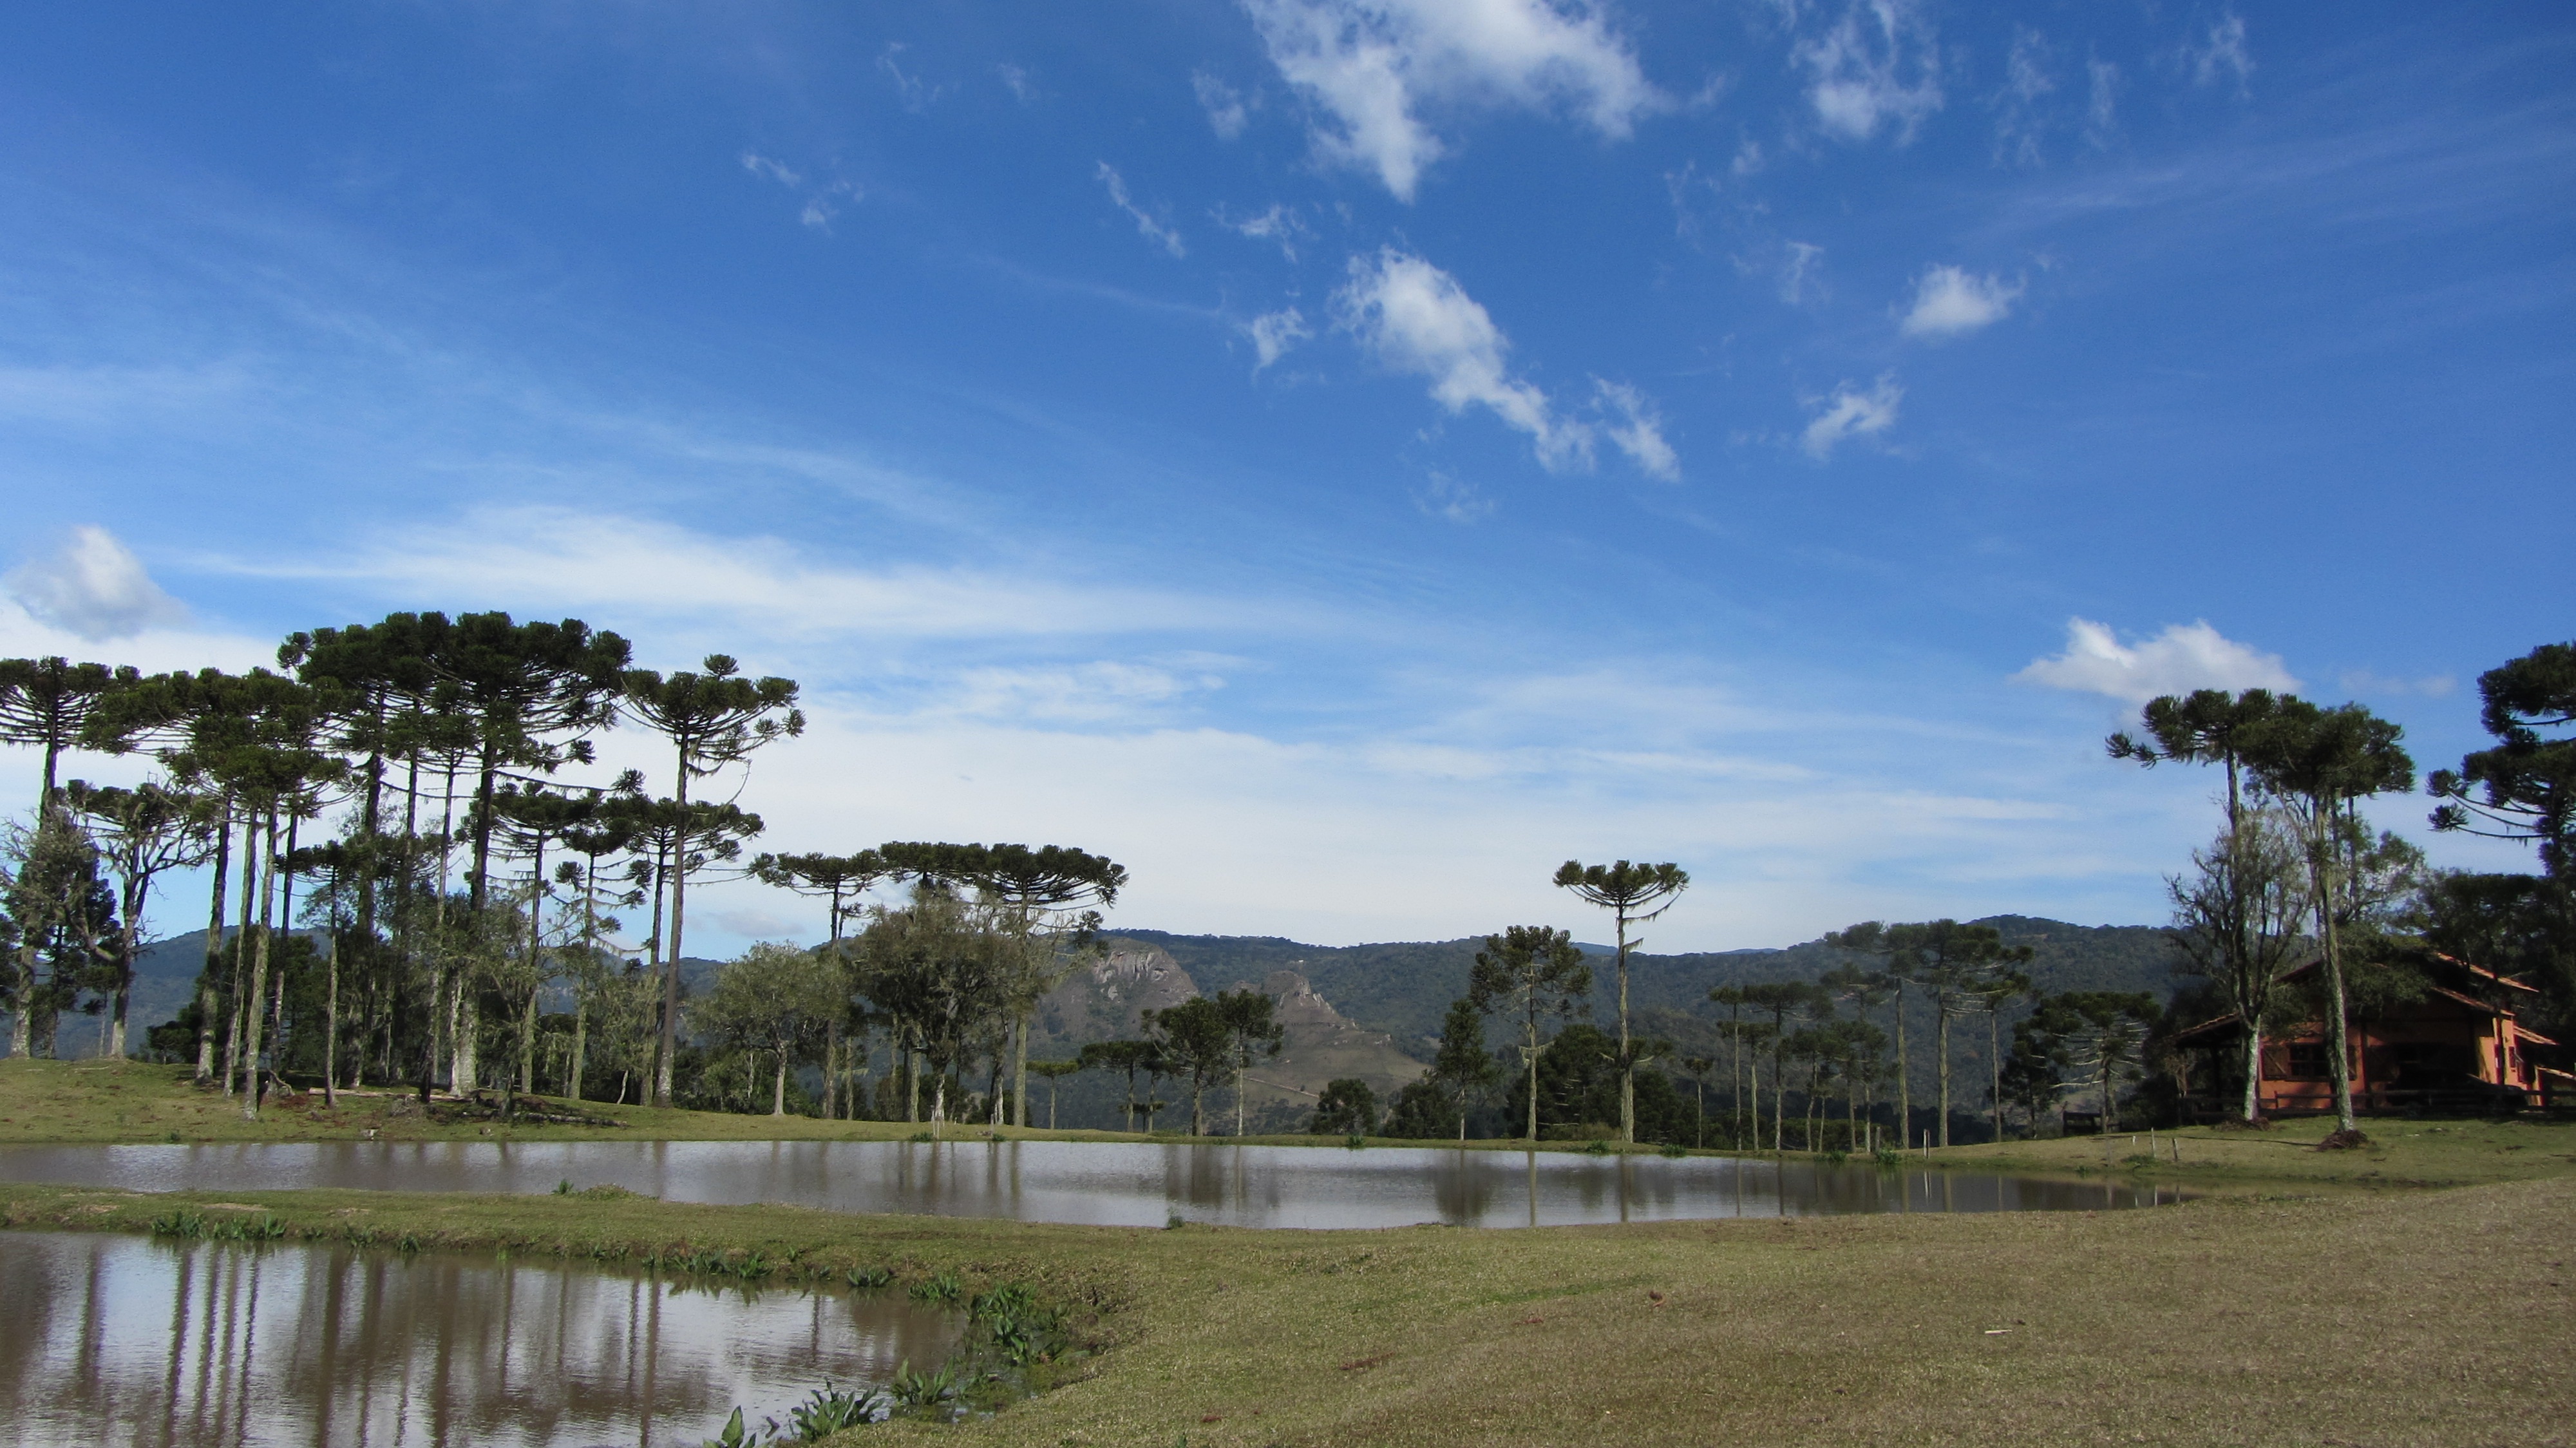
landscape, tree, nature, cloud, sky, lake, environment, rural area, urubici